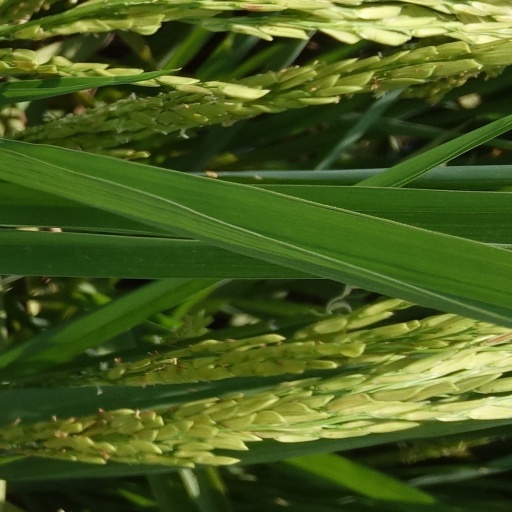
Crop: rice